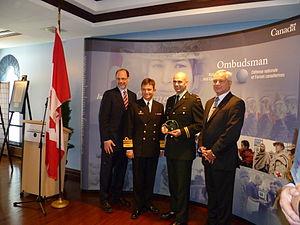
M. Howard Saper, président du comité consultatif de l'ombudsman, le vice-amiral Bruce Donaldson, vice-chef d'État-major de la Défense, Dave Blackburn et l'ombudsman des Forces canadiennes et de la Défense nationale, M. Pierre Daigle en octobre 2010.